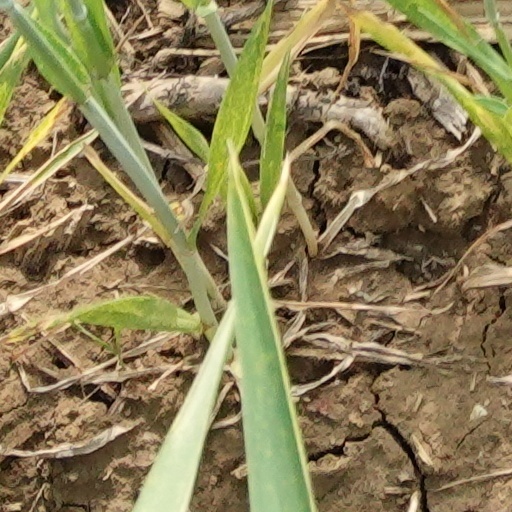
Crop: wheat